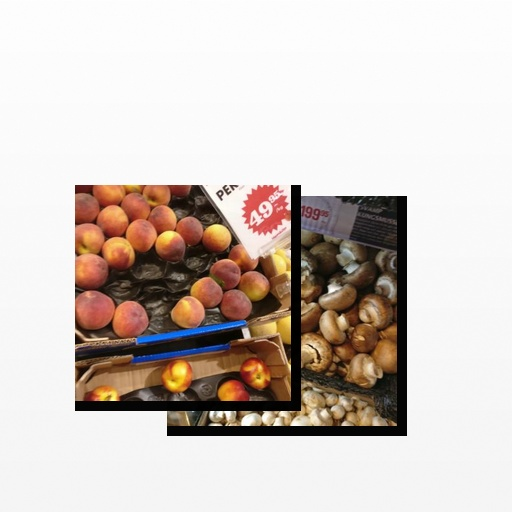
Food items: peach, mushroom